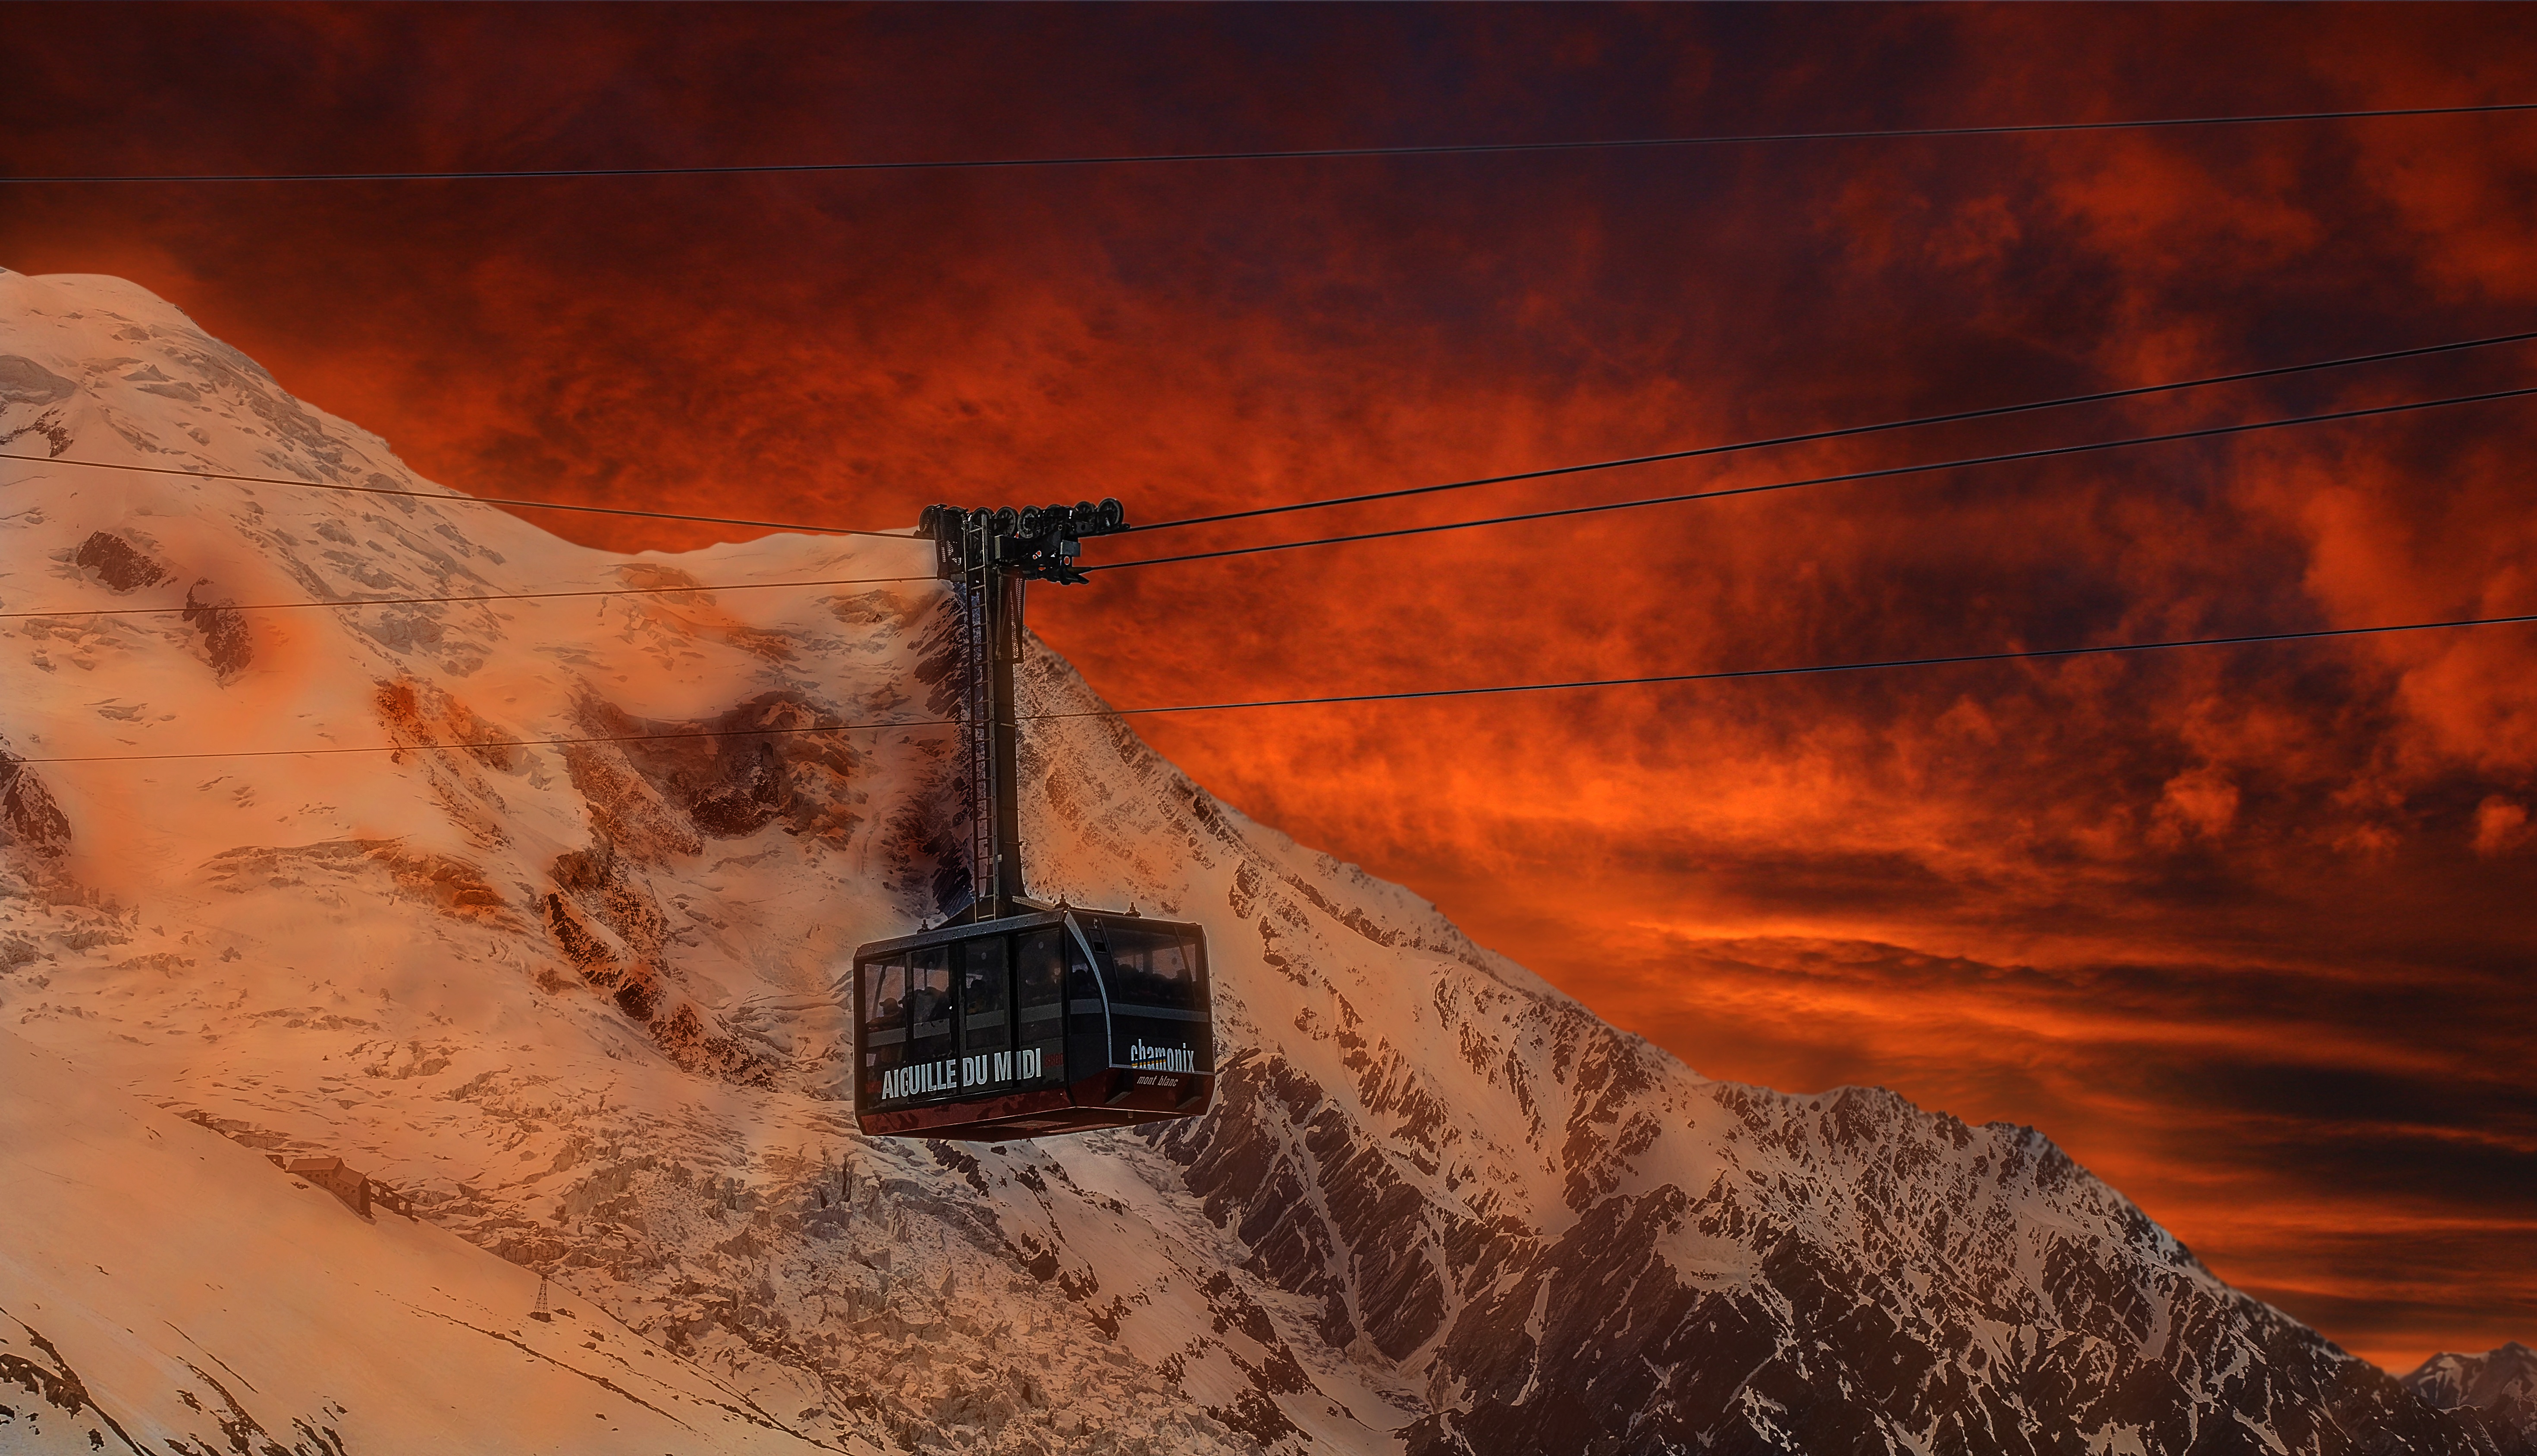
snow, dawn, alone, france, ice, evening, alpine, cable car, terrain, chamonix, mont blanc, mountaineer, screenshot, geological phenomenon